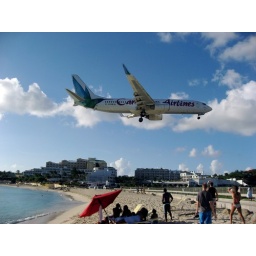
The beach is at the end of the runway only separated by one road and a fence.